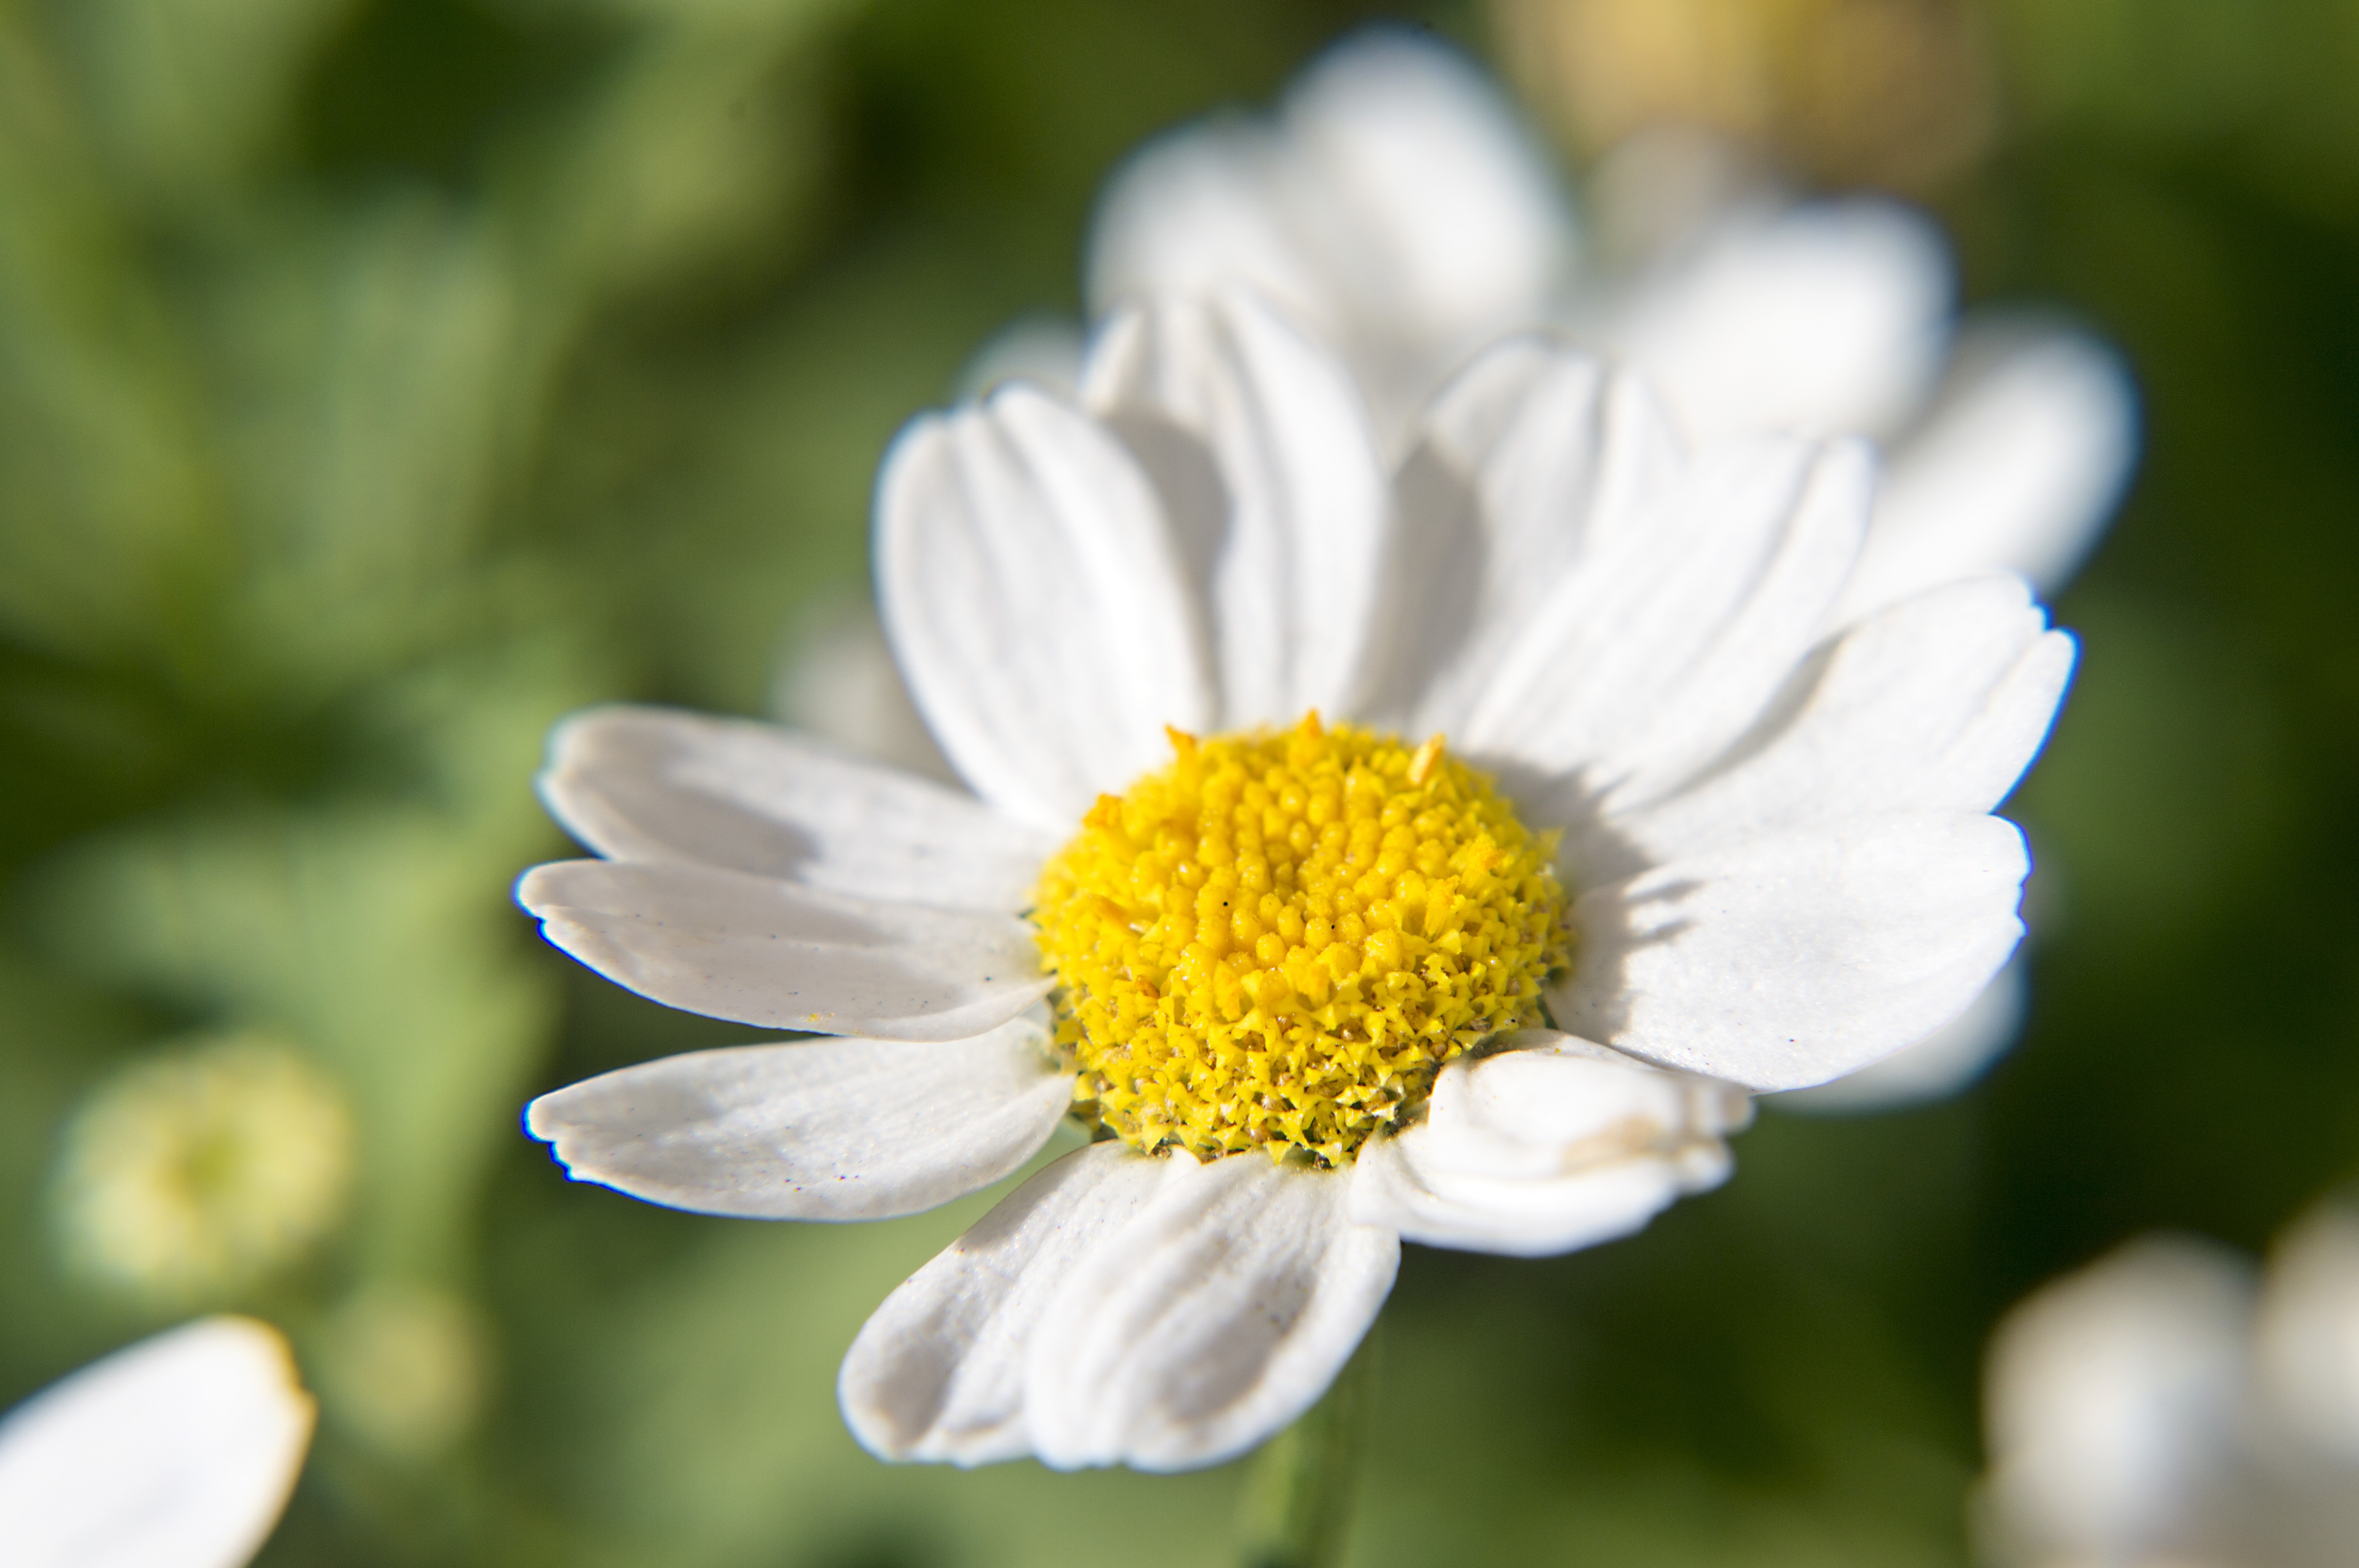
nature, blossom, plant, sun, white, meadow, flower, petal, daisy, color, botany, flora, wildflower, close up, macro photography, sunny day, flowering plant, daisy family, oxeye daisy, land plant, chamaemelum nobile, garden cosmos